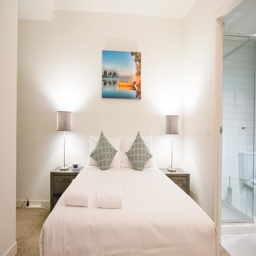
interior of the deluxe bedroom apartment with balcony